Stanley Shapiro

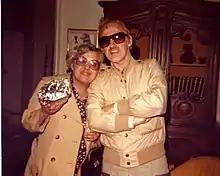
Stanley Shapiro and sister

Stanley Shapiro (July 16, 1925 – July 21, 1990) was an American screenwriter and producer responsible for three of Doris Day's most successful films.